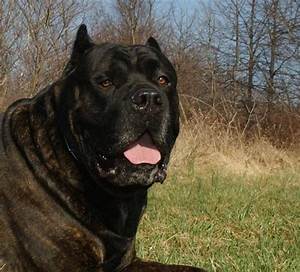
Label: dog